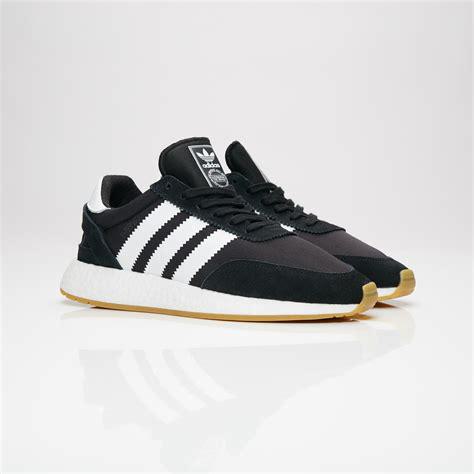
Brand: Adidas
Model: I 5923